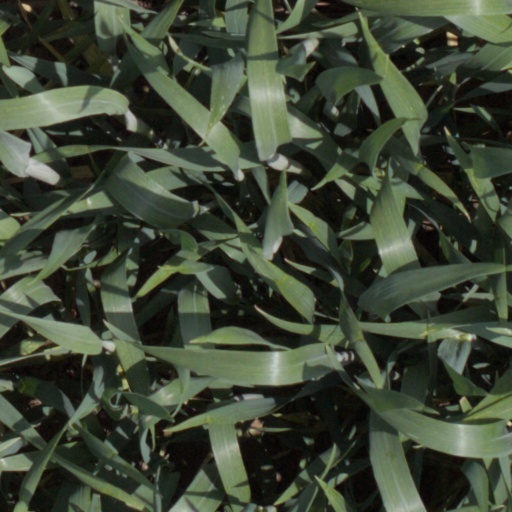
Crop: wheat